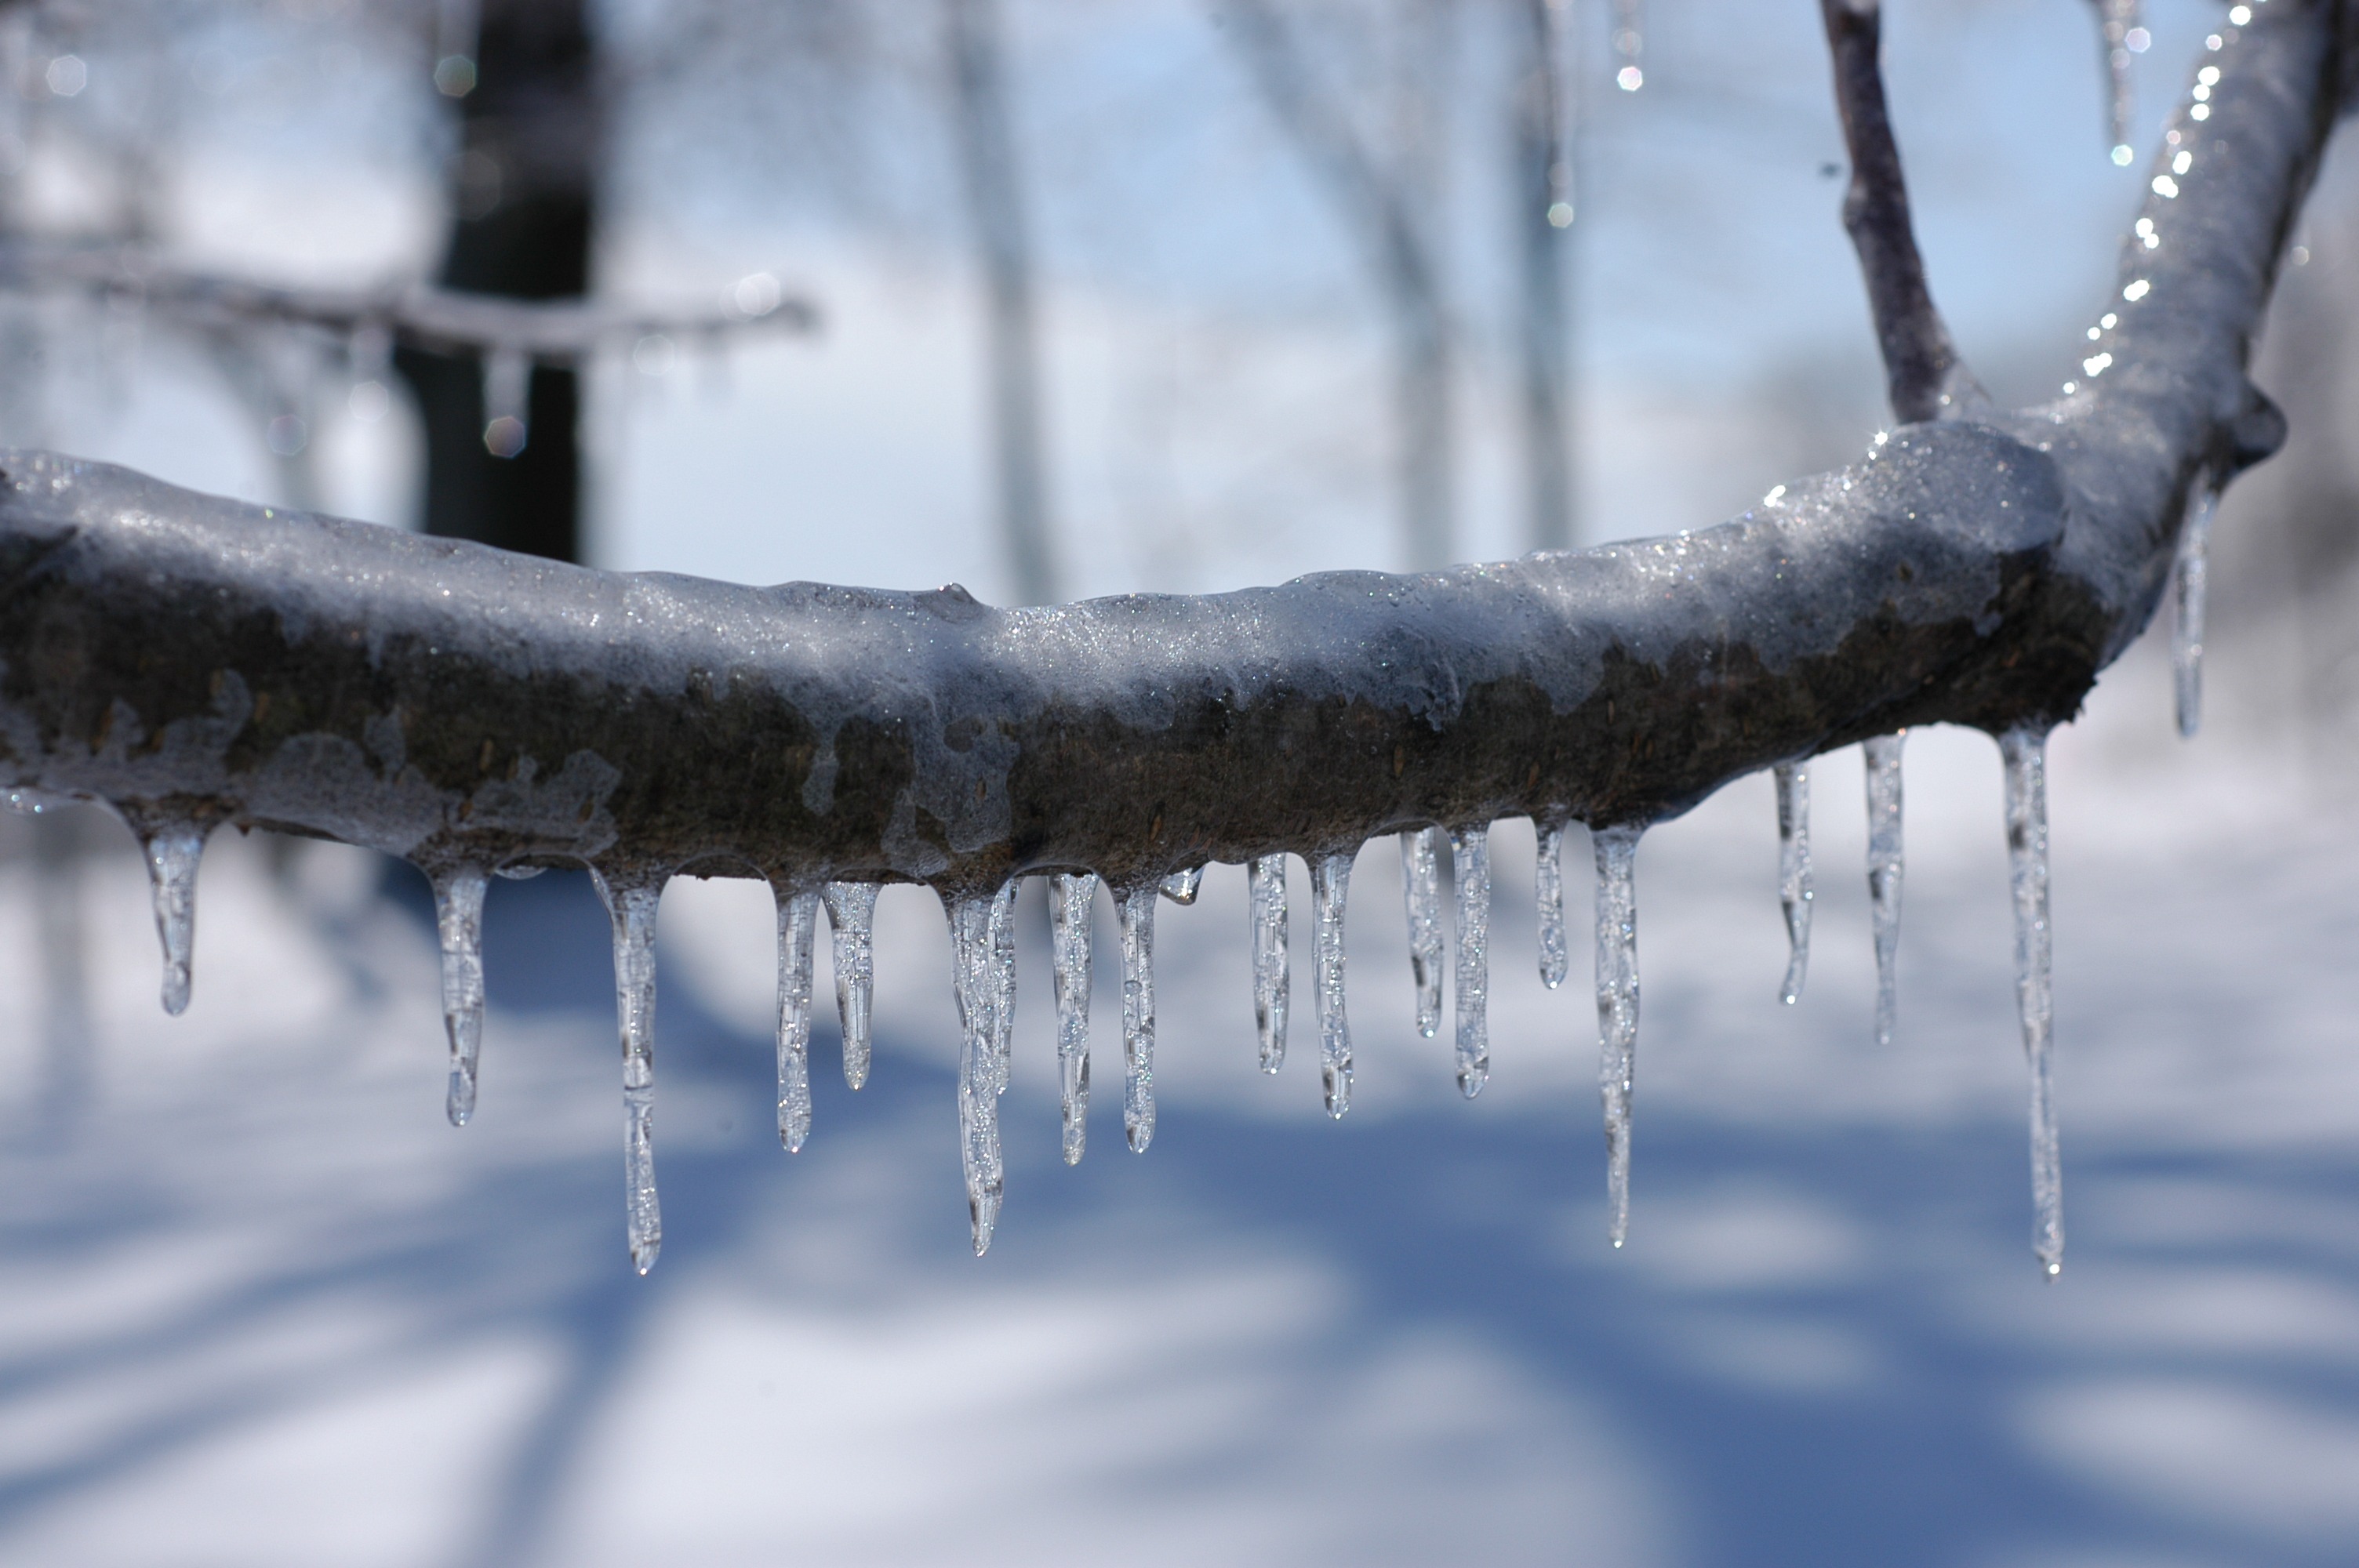
tree, water, nature, outdoor, branch, snow, cold, winter, white, leaf, frost, ice, reflection, weather, snowy, frozen, season, twig, snowfall, close up, cool, snowstorm, blizzard, icicle, frosty, freezing, macro photography, snow storm, plant stem, ice storm, ice on branch